List of numbered roads in Durham Region

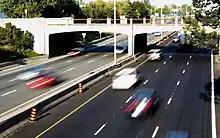
Highway 401 passing through Oshawa, at an abandoned railway overpass east of Albert Street. This bridge, closed in 2001, was demolished in 2011.

The road network of the Regional Municipality of Durham consists of 832 kilometres (2,087 lane kilometres) of arterial roadway. There are 60 numbered roads, referred to mostly as "Regional Roads", though four former King's Highways are referred to as "Regional Highways", where they are now owned and maintained by the region.